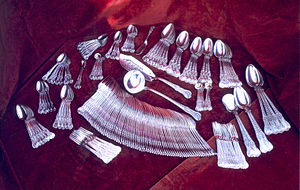
Sølvtøj
Eksempel på sølvtøj.
Sølvtøj er en fællesbetegnelse for husgeråd og andre brugsgenstande af en sølvlegering. Udtrykket bruges ind imellem også ukorrekt om genstande af sølvplet, dvs. af et uædelt metal/metallegering som nysølv overtrukket med et tyndt lag sølv.